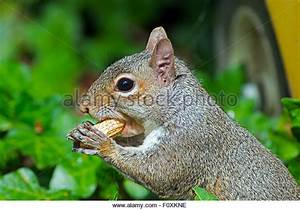
Label: scoiattolo